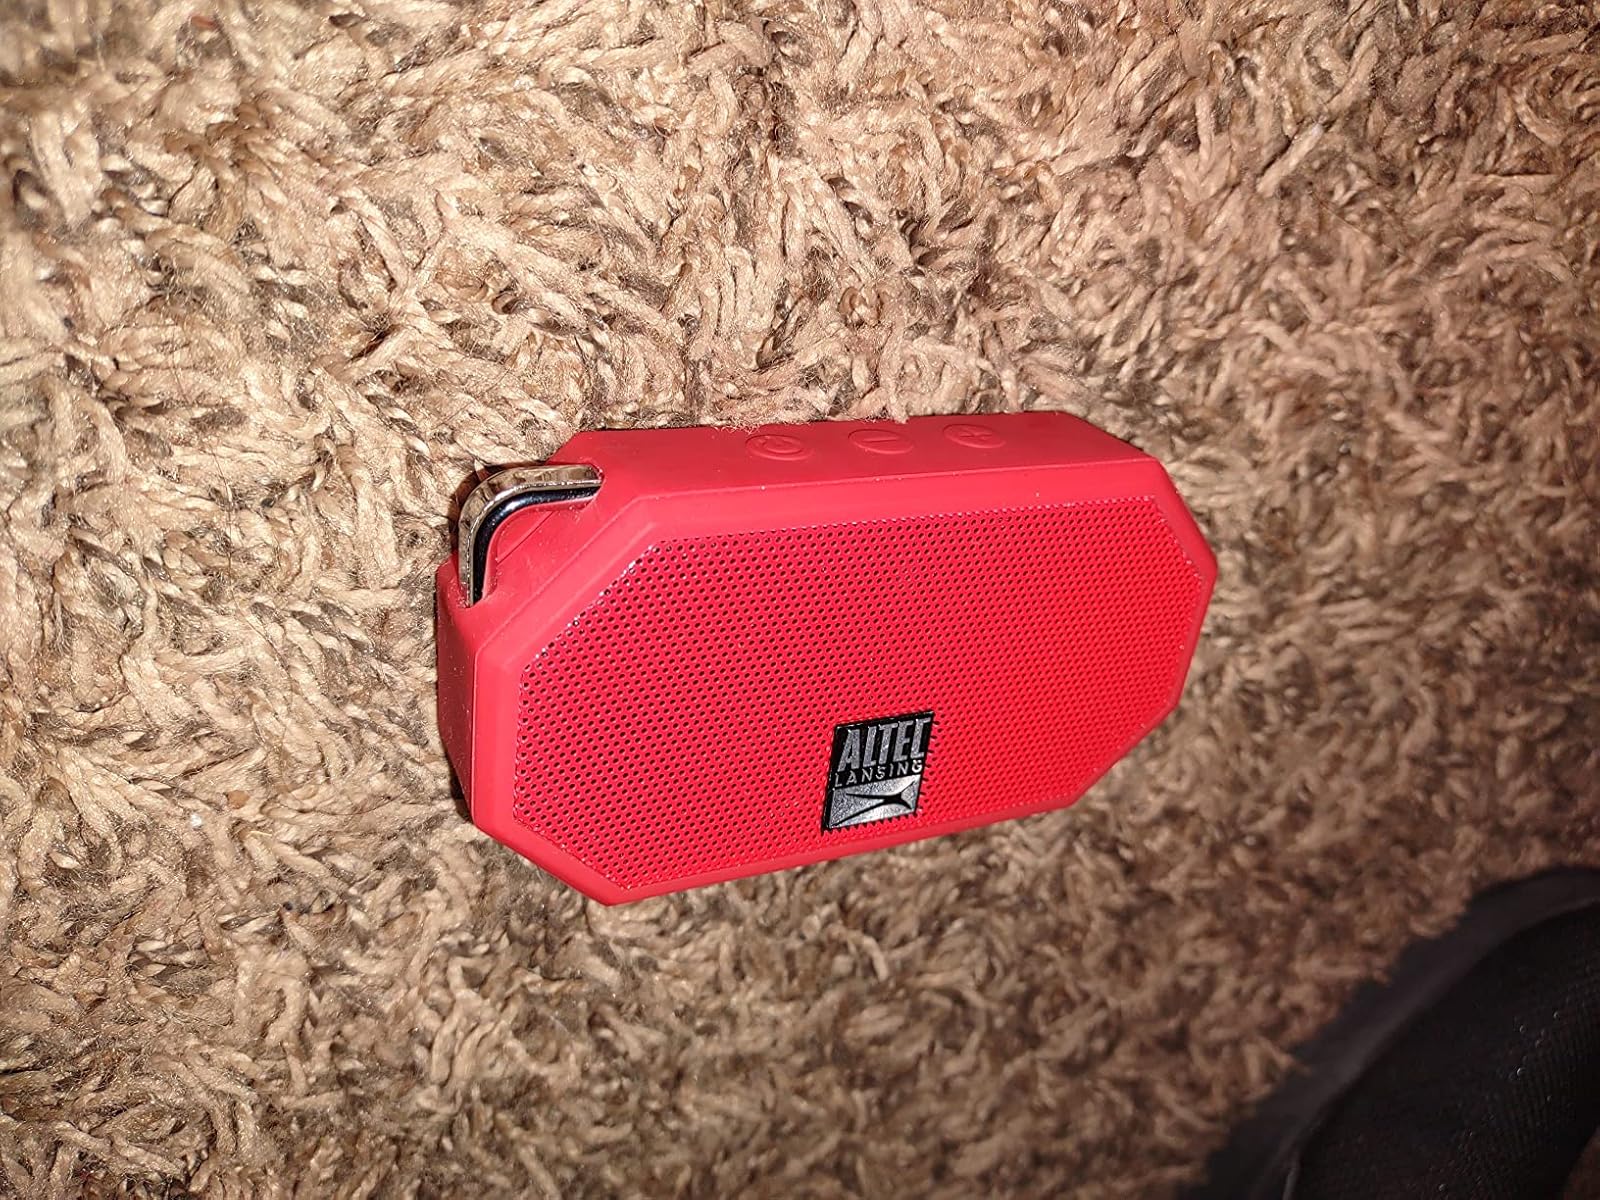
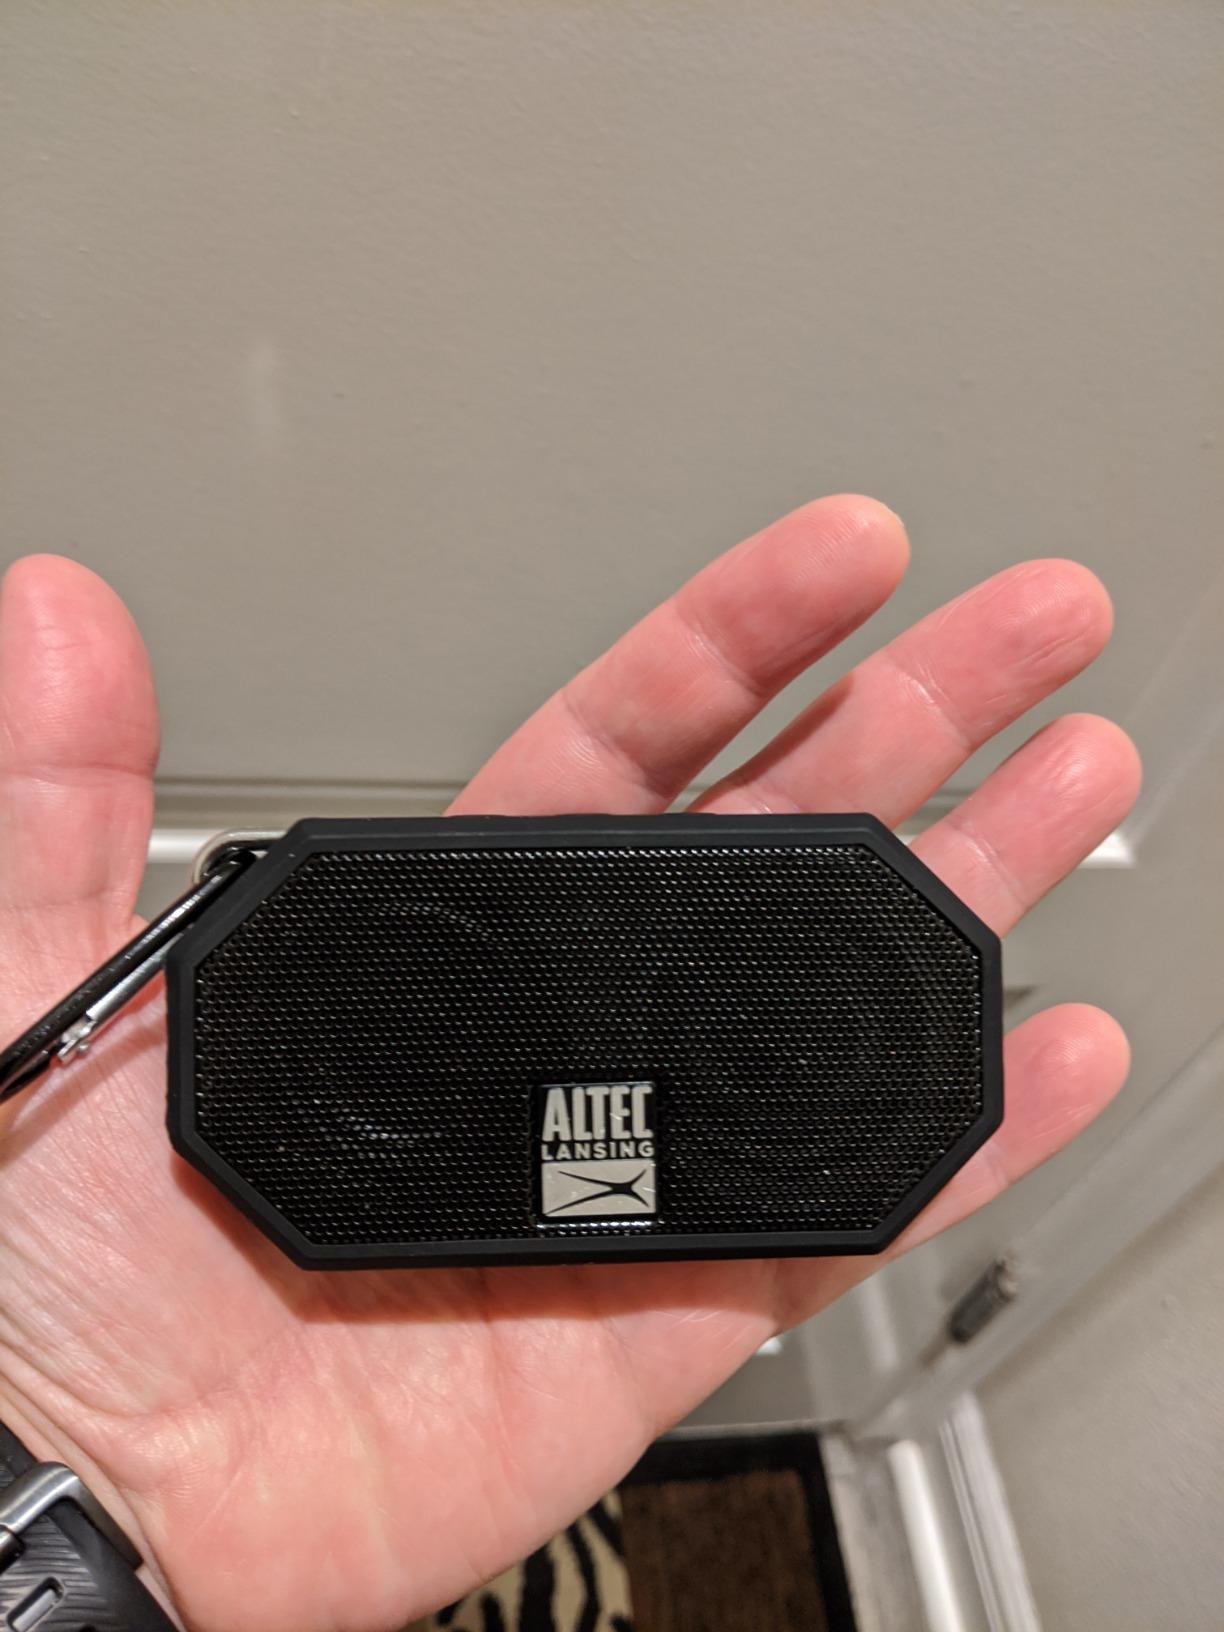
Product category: speaker
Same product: no